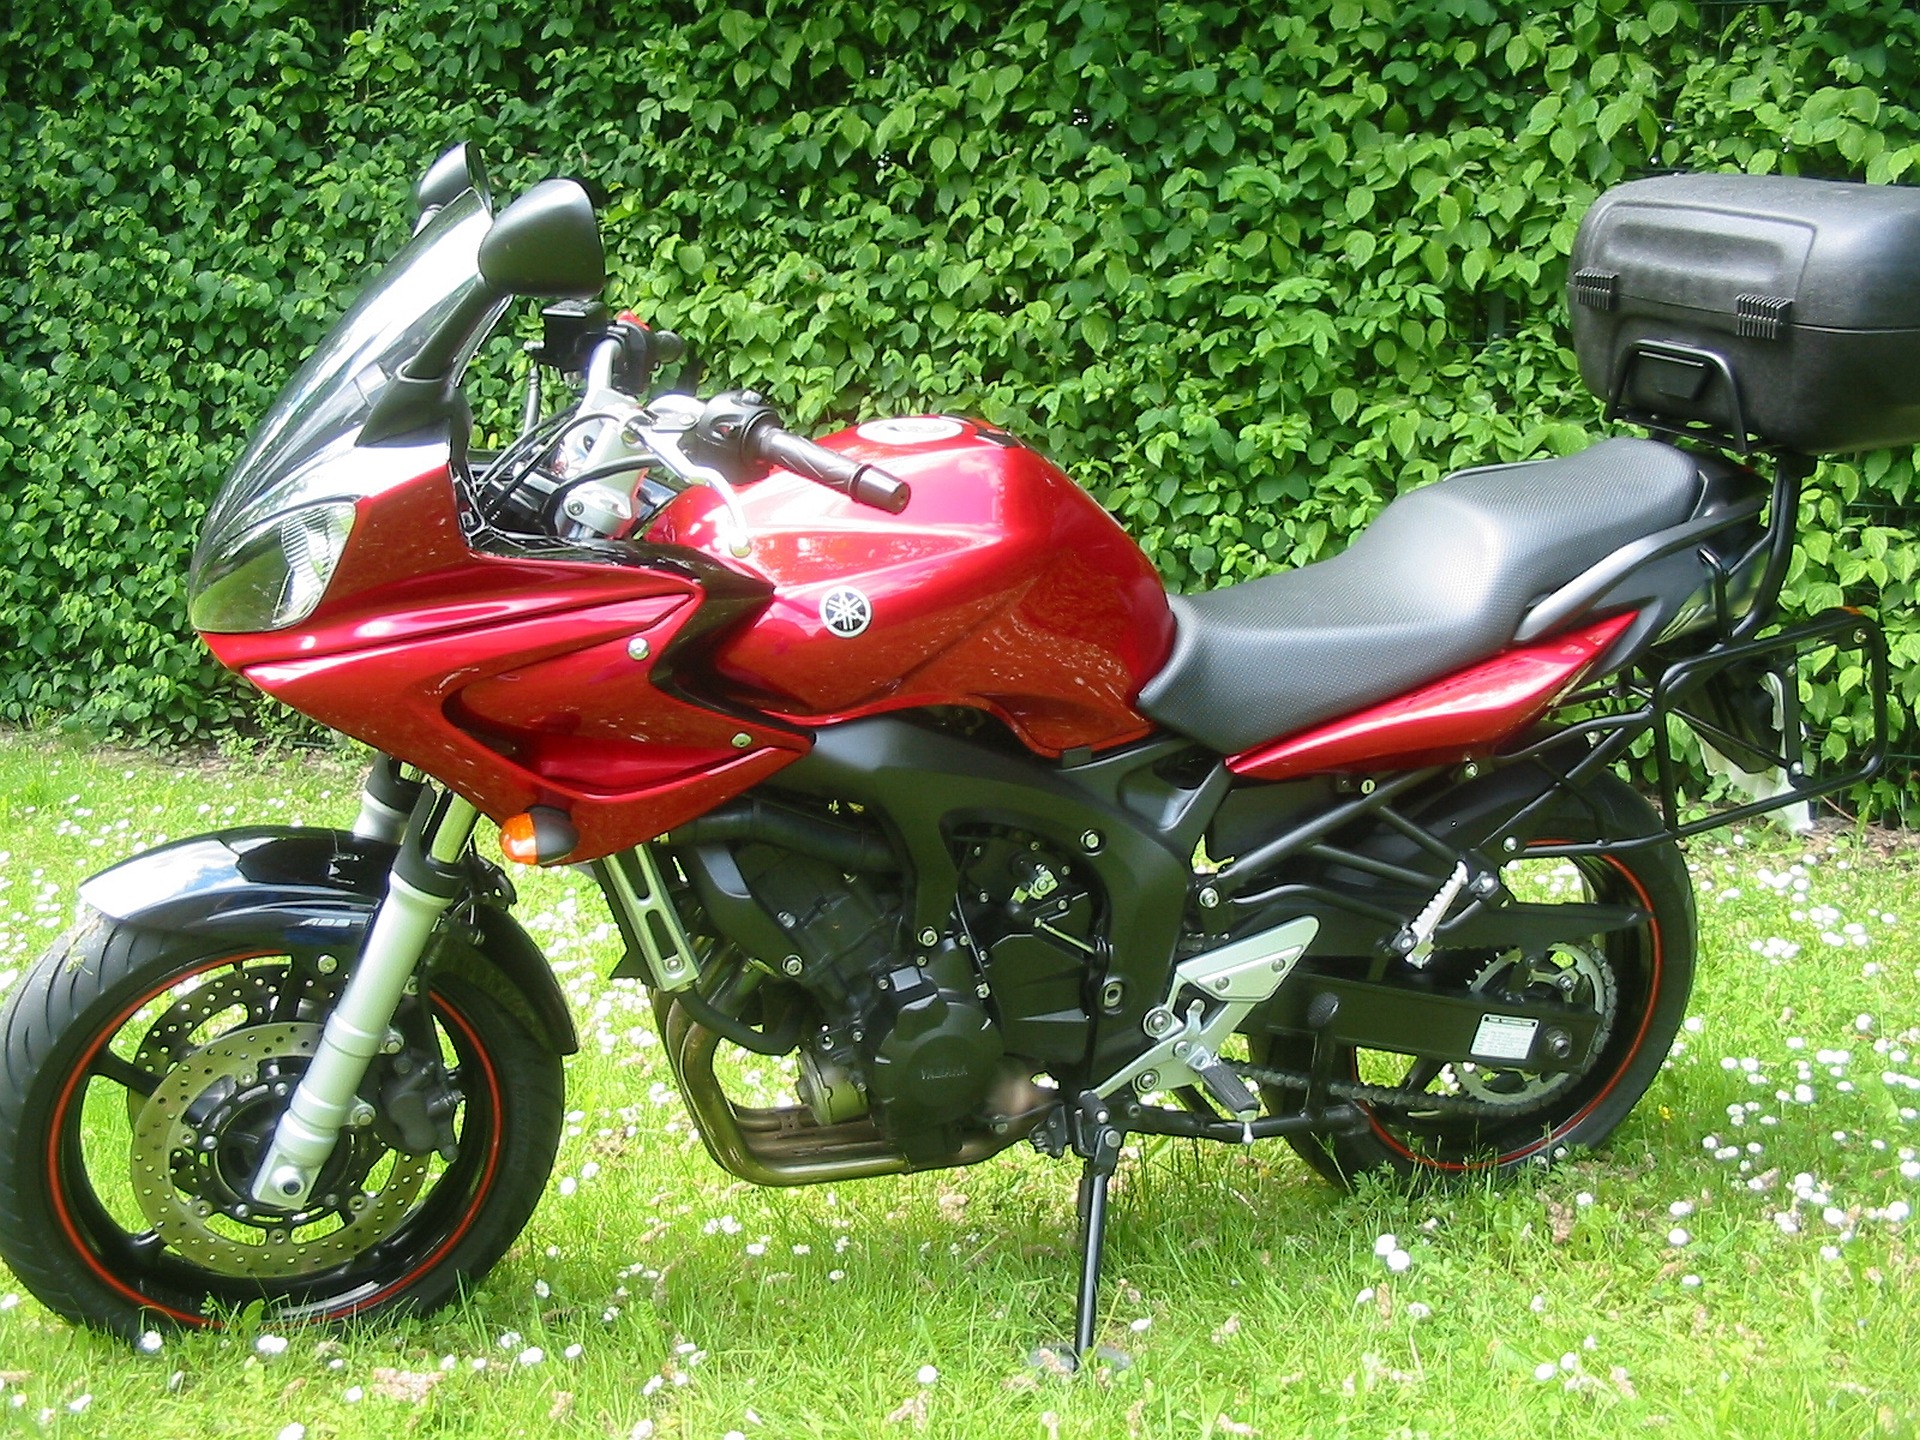
car, vehicle, motorcycle, moped, yamaha, honda, suzuki, motorcycling, land vehicle, automobile make, automotive exterior, facer, red motorcycle